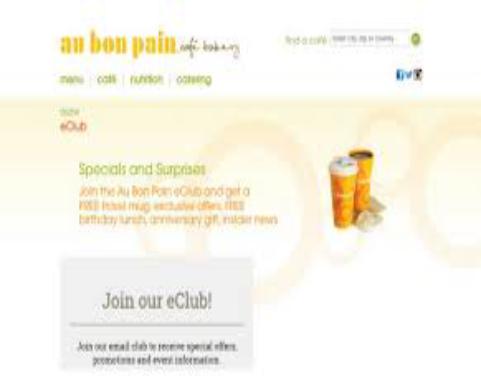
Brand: Au Bon Pain
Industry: Food